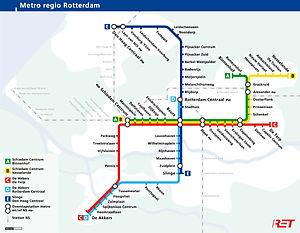
Cet article présente la liste des stations du métro de Rotterdam, aux Pays-Bas, depuis le 30 septembre 2019. Cette liste est classée alphabétiquement.
Le métro de Rotterdam est un des services de transport en commun desservant la ville de Rotterdam et son agglomération.
La ligne B du métro de Rotterdam est une ligne du réseau métropolitain de la ville néerlandaise de Rotterdam. Elle relie la station Hoek van Holland Haven à la station Nesselande.
La ligne E du métro de Rotterdam est une ligne du réseau métropolitain de la ville néerlandaise de Rotterdam, exploitée par la RET. Elle relie la station de La Haye-Central à la station Slinge.